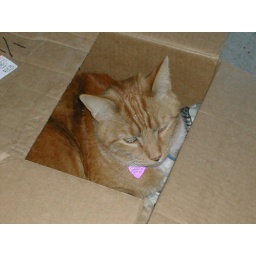
cat in a box